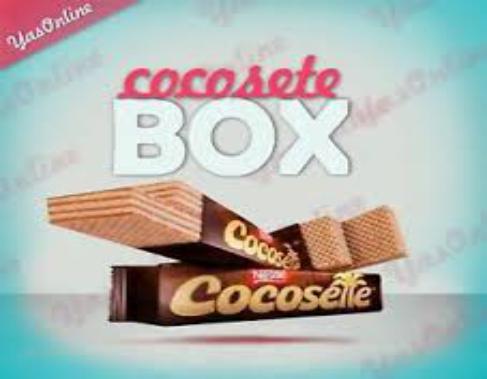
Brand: Cocosette
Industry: Food